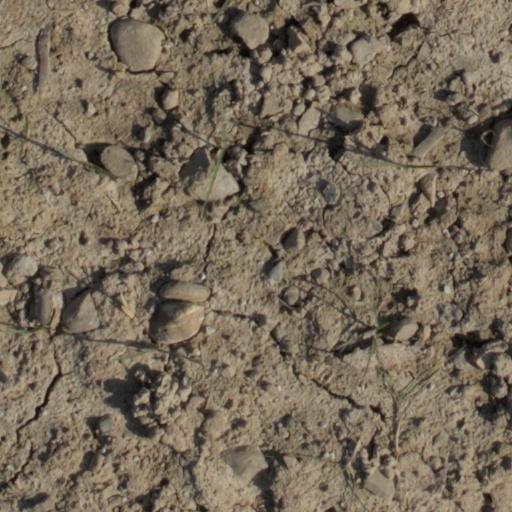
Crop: wheat